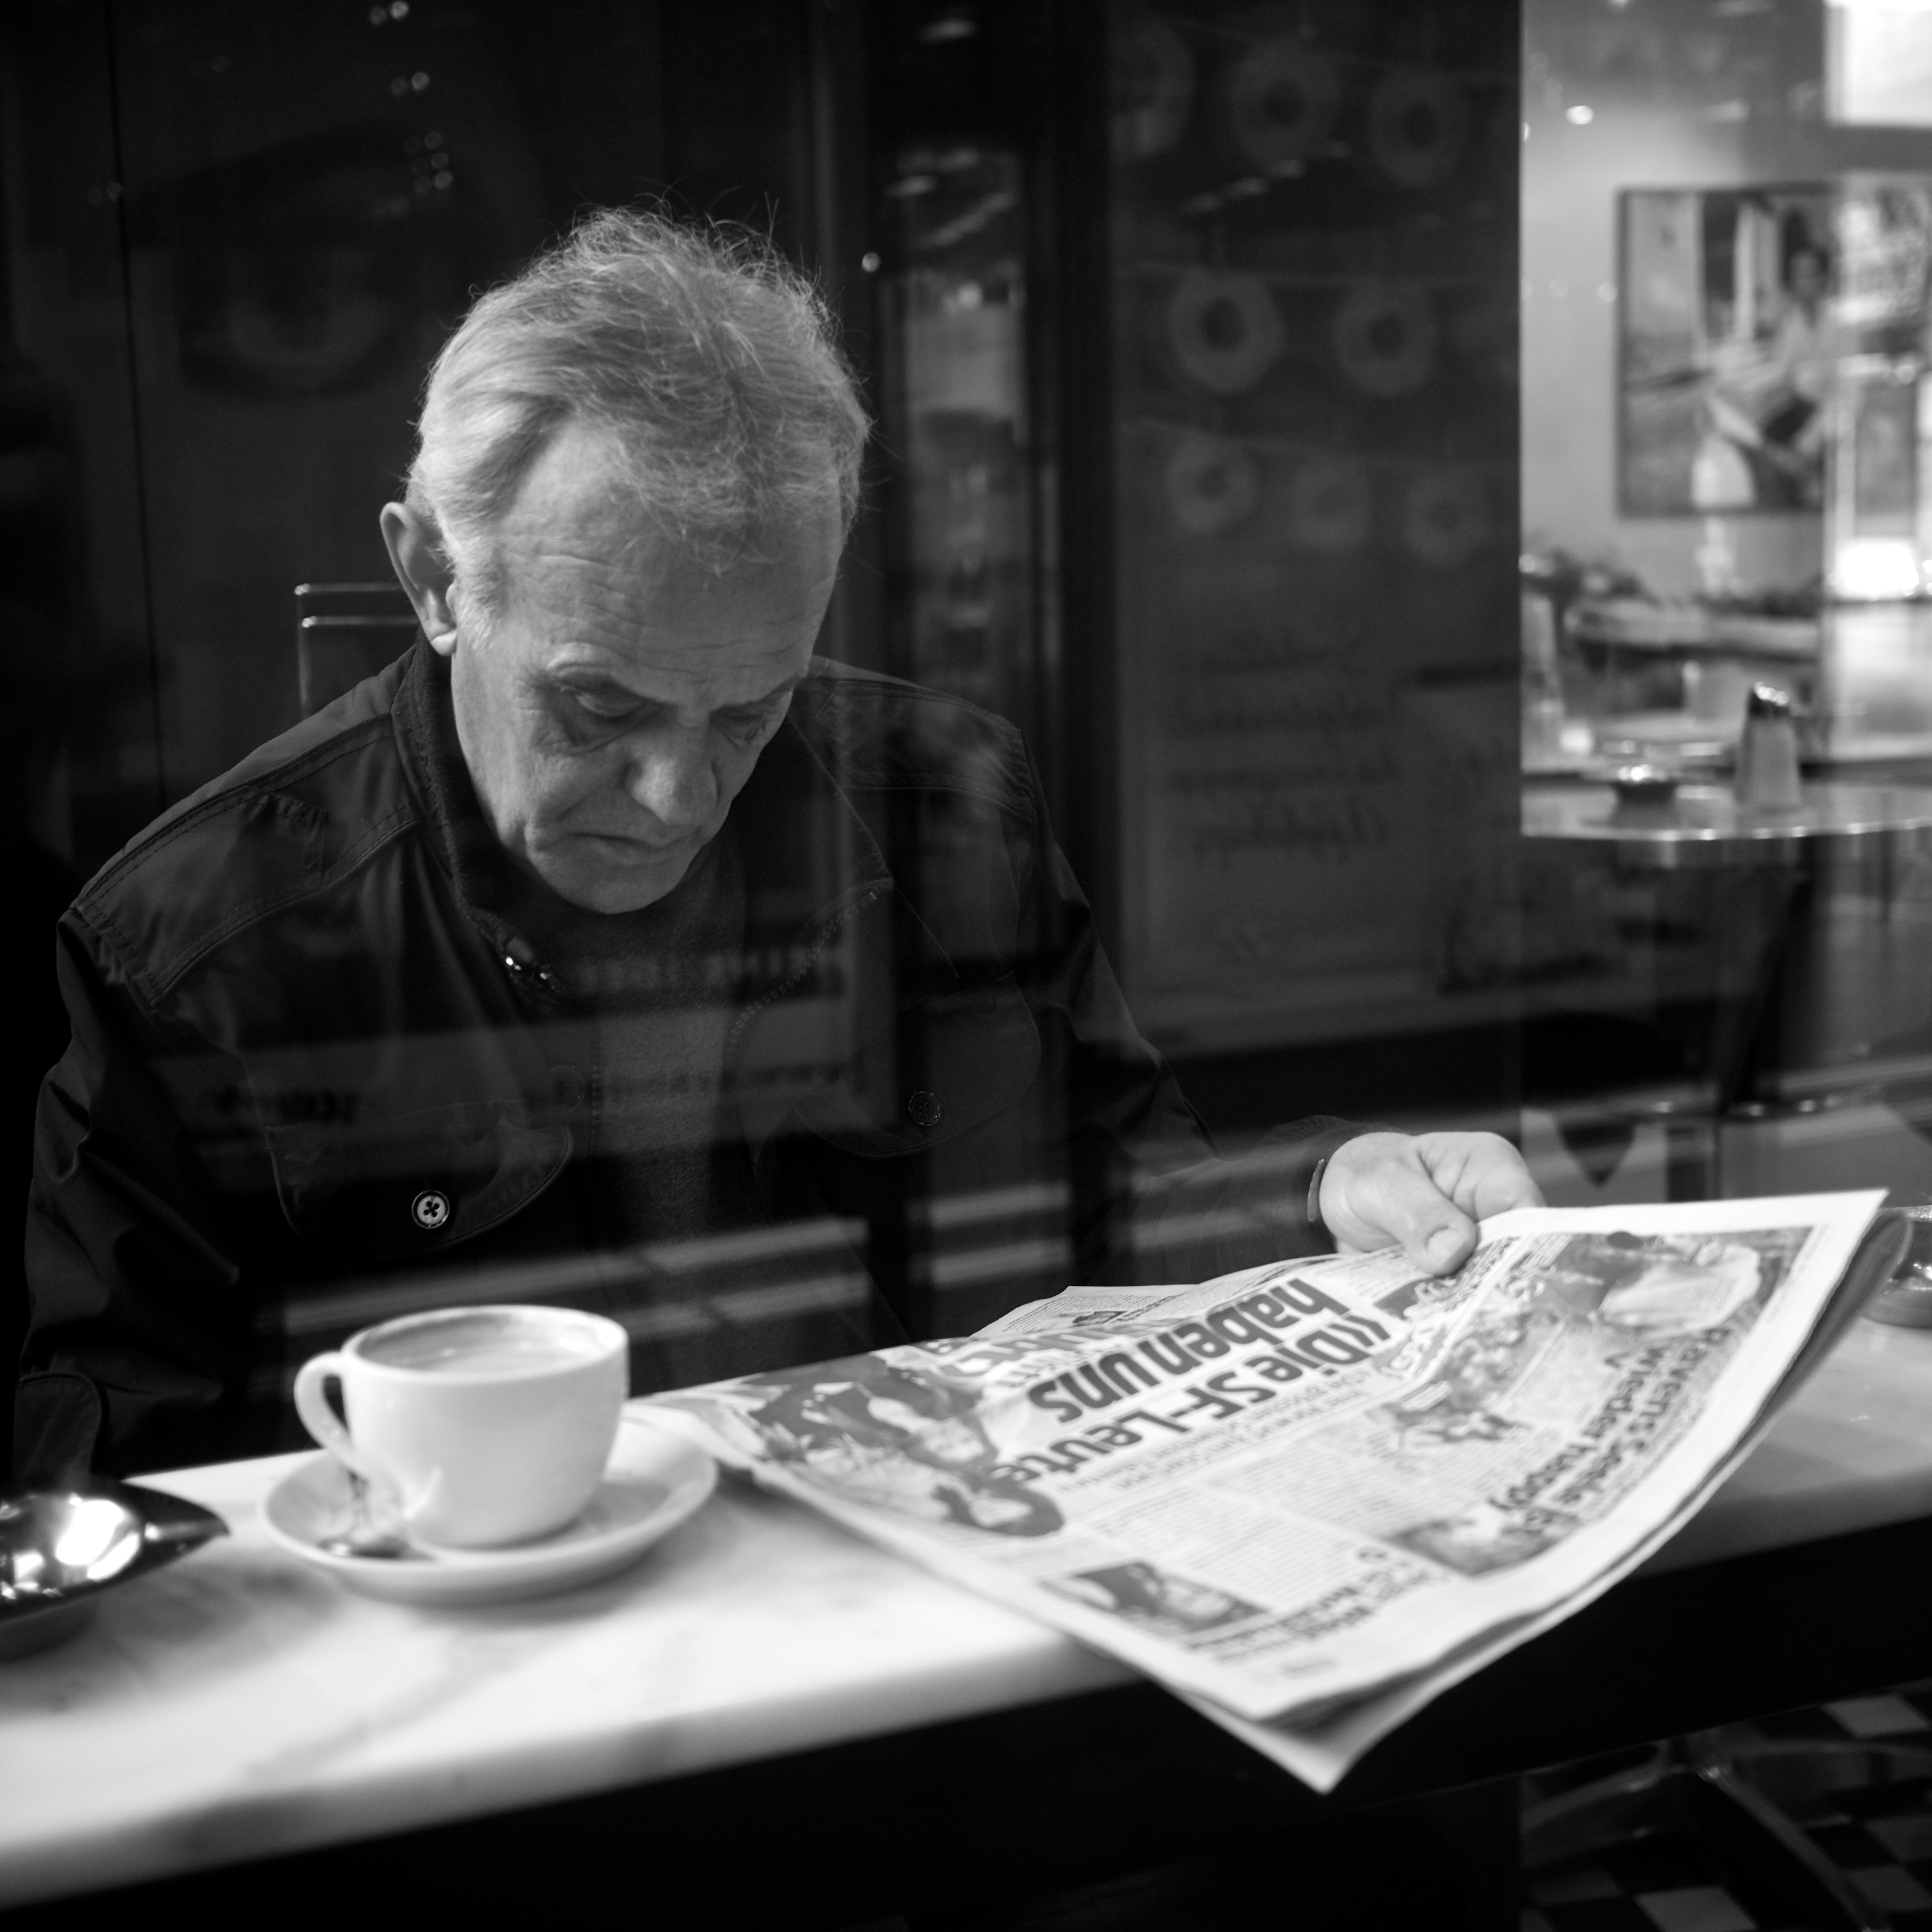
black and white, white, street, photography, ebook, training, black, monochrome, streetphotography, flickr, thomas, video, olympus, photograph, omd, fuji, leica, monochrom, leuthard, hcb, thomasleuthard, monochrome photography, film noir